Light tank

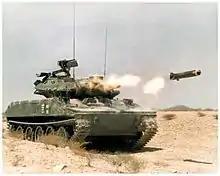
M551 Sheridan firing a Shillelagh guided missile

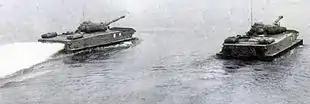
The design of the PT-76 allows for easy transition from land to water with little preparation

Light tanks continued to be built, but for very limited roles such as amphibious reconnaissance, support of airborne units, and in rapid-intervention forces that were not expected to face enemy tanks. The Soviet PT-76 is a specialized light tank –amphibious with sufficient firepower to engage other reconnaissance vehicles, but very lightly armored, protecting only against rifle-calibre rounds and small shrapnel fragments. The US fielded small numbers of the M41 Walker Bulldog with a high velocity 76mm gun, and better armor, but it suffered from range limits, and its weight was too heavy for most air transport of the day. The US M551 Sheridan had similar strengths and weaknesses, but could also be airdropped, either by parachute or LAPES. The French had their AMX-13 light tank, which was designed for its capability to be quickly air-dropped for use with paratroopers and also able to support lightly armed infantry and perform force-reconnaissance effectively.